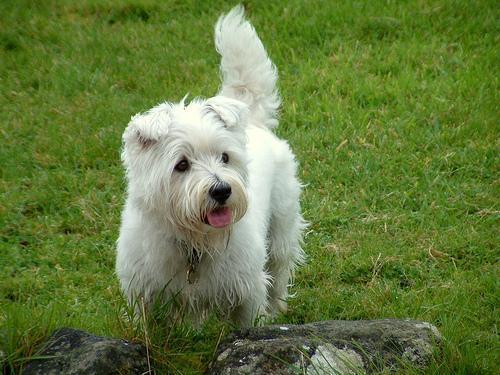
West_Highland_white_terrier